Double fault (tennis)

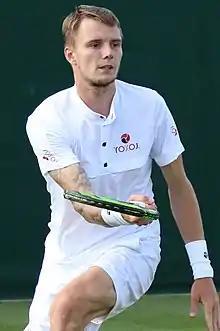
Alexander Bublik is one of only three players to have committed more than 25 double faults in a Grand Slam match.

Among all players, active or retired, the worst average of double faults per match, shared between Henrik Holm and Radomír Vašek, is 7.2, while Gilbert Schaller has the best average, at 1.0.